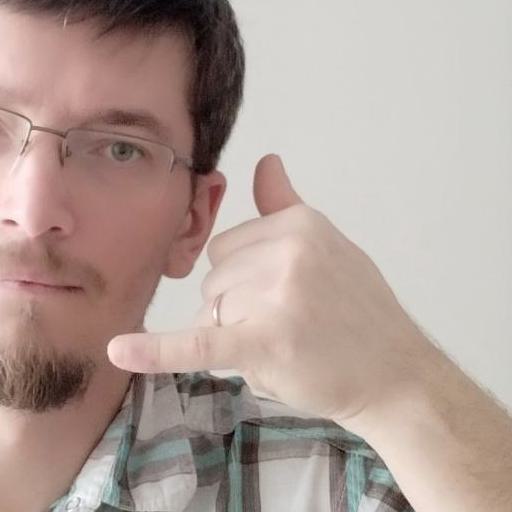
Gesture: call